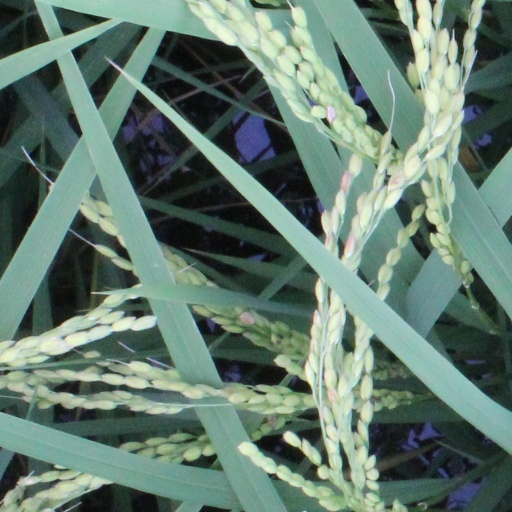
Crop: rice